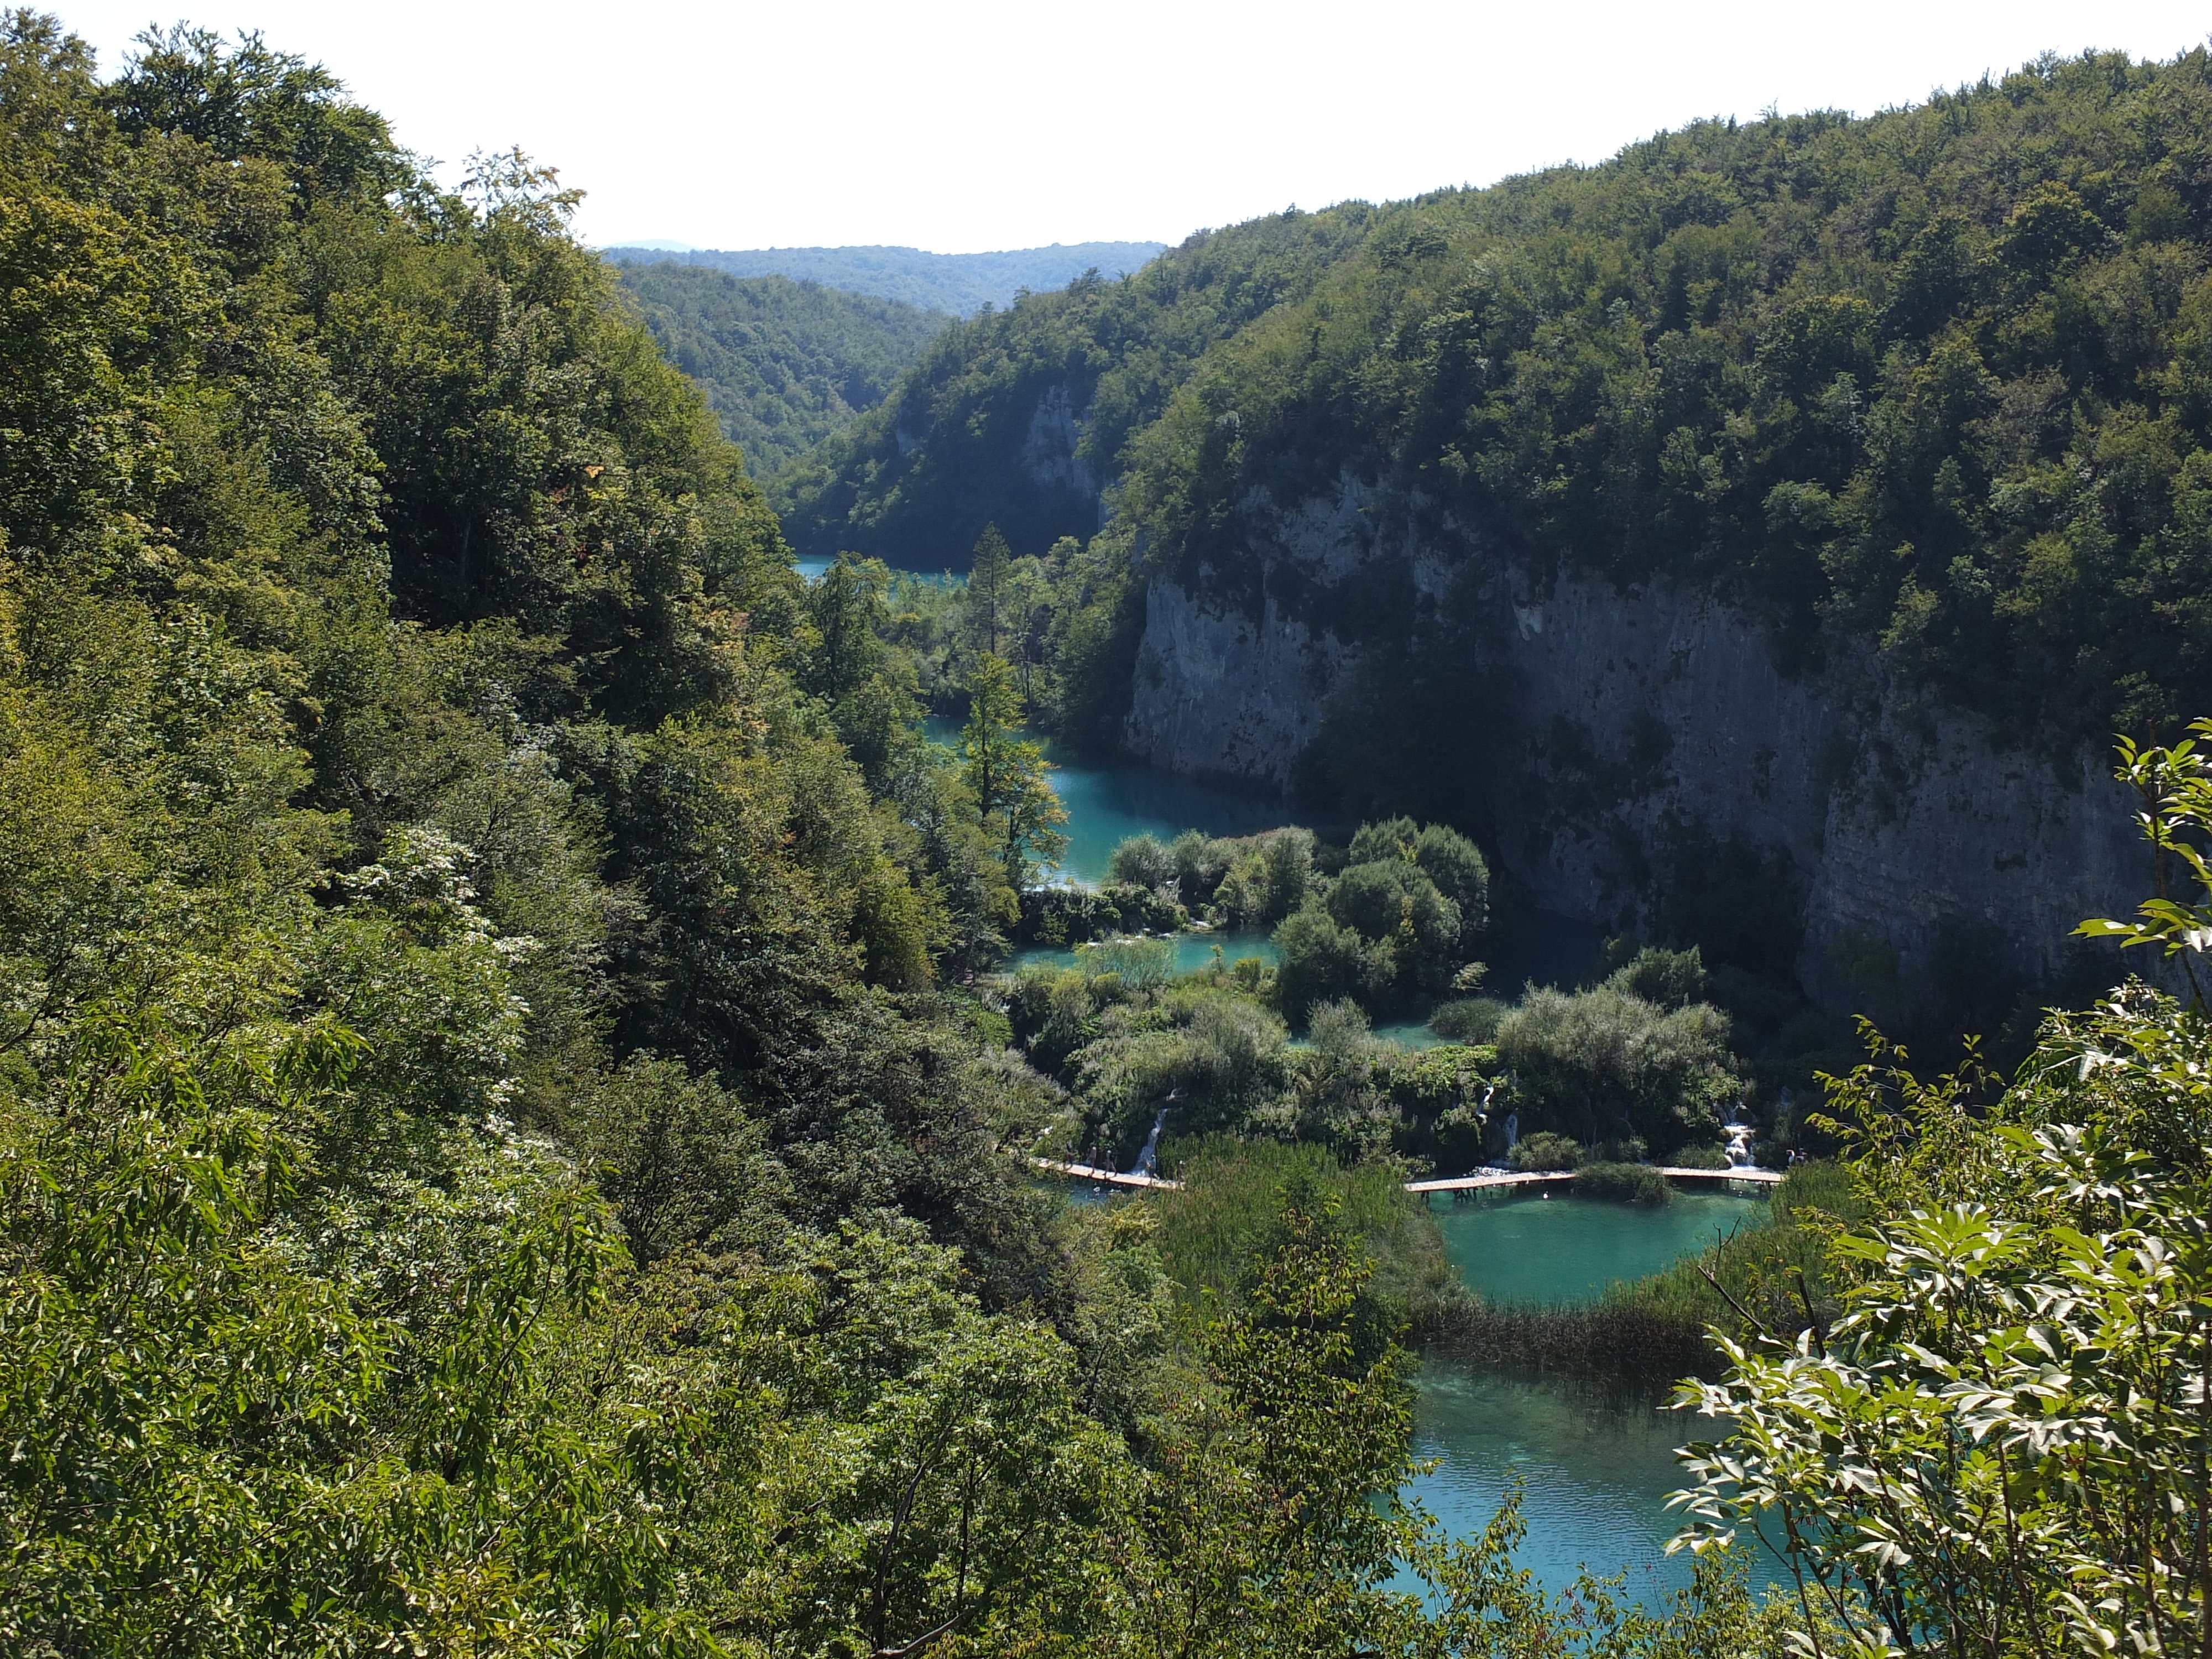
water, nature, forest, waterfall, mountain, lake, river, green, jungle, fjord, reservoir, vegetation, rainforest, ravine, loch, water feature, ecosystem, tarn, nature reserve, plitvice lakes